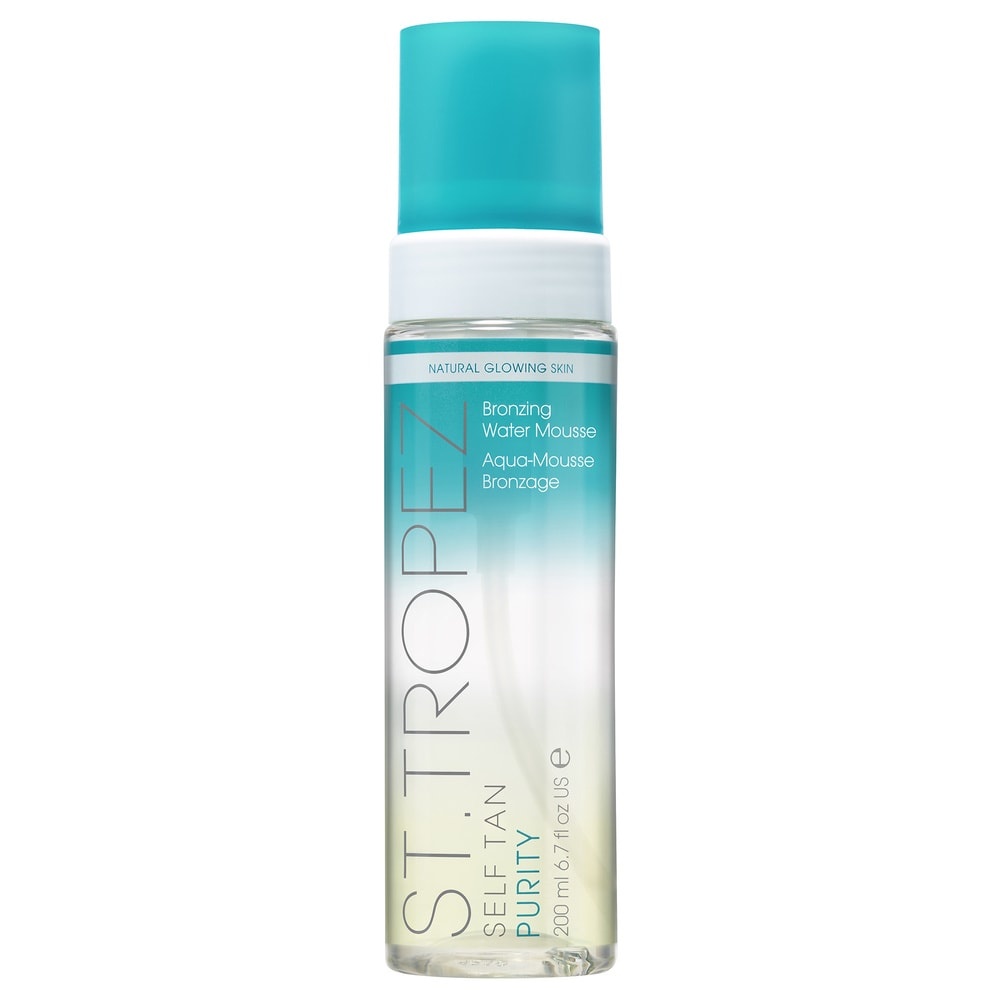
Self Tan Purity Bronzing Water Mousse samoopalający brązujący mus do ciała 200ml
Samoopalający mus do ciała Self Tan Purity Bronzing Water Mousse, stworzony przez St. Tropez. Formuła kosmetyku na bazie wody z zielonych mandarynek, wzbogacona o naturalne substancje opalające. Nadaje efektu skóry muśniętej słońcem. Ekstrakt z hibiskusa oraz eliksir z niebieskiego bambusa zabezpiecza skórę przed niekorzystnym działaniem wolnych rodników. Innowacyjny system micro-spray pozwala na łatwą aplikację produktu.
Brand: ST. TROPEZ
Category: Health & Beauty > Personal Care > Cosmetics > Skin Care > Tanning Products > Self Tanner